Arabs

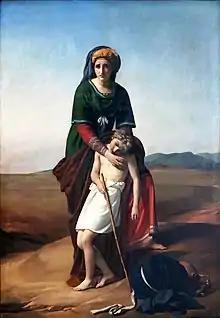
"A depiction of Hagar and her son Ishmael in the desert" (1819) by François-Joseph Navez

Arabic is a Semitic language that belongs to the Afroasiatic language family. The majority of scholars accept the "Arabian Peninsula" has long been accepted as the original "Urheimat" (linguistic homeland) of the Semitic languages. with some scholars investigating if its origins are in the Levant. The ancient Semitic-speaking peoples lived in the ancient Near East, including the Levant, Mesopotamia, and the Arabian Peninsula from the 3rd millennium BCE to the end of antiquity. Proto-Semitic likely reached the Arabian Peninsula by the 4th millennium BCE, and its daughter languages spread outward from there, while Old Arabic began to differentiate from Central Semitic by the start of the 1st millennium BCE. Central Semitic is a branch of the Semitic language includes Arabic, Aramaic, the Canaanite languages (Ammonite, Hebrew, Moabite, Philistine, Phoenician, etc.) and others. The origins of Proto-Semitic may lie in the Arabian Peninsula, with the language spreading from there to other regions. This theory proposes that Semitic peoples reached Mesopotamia and other areas from the deserts to the west, such as the Akkadians who entered Mesopotamia around the late 4th millennium BCE. The origins of Semitic peoples are thought to include various regions Mesopotamia, the Levant, the Arabian Peninsula, and North Africa. Some view that Semitic may have originated in the Levant around 3800 BCE and subsequently spread to the Horn of Africa around 800 BCE from Arabia, as well as to North Africa.